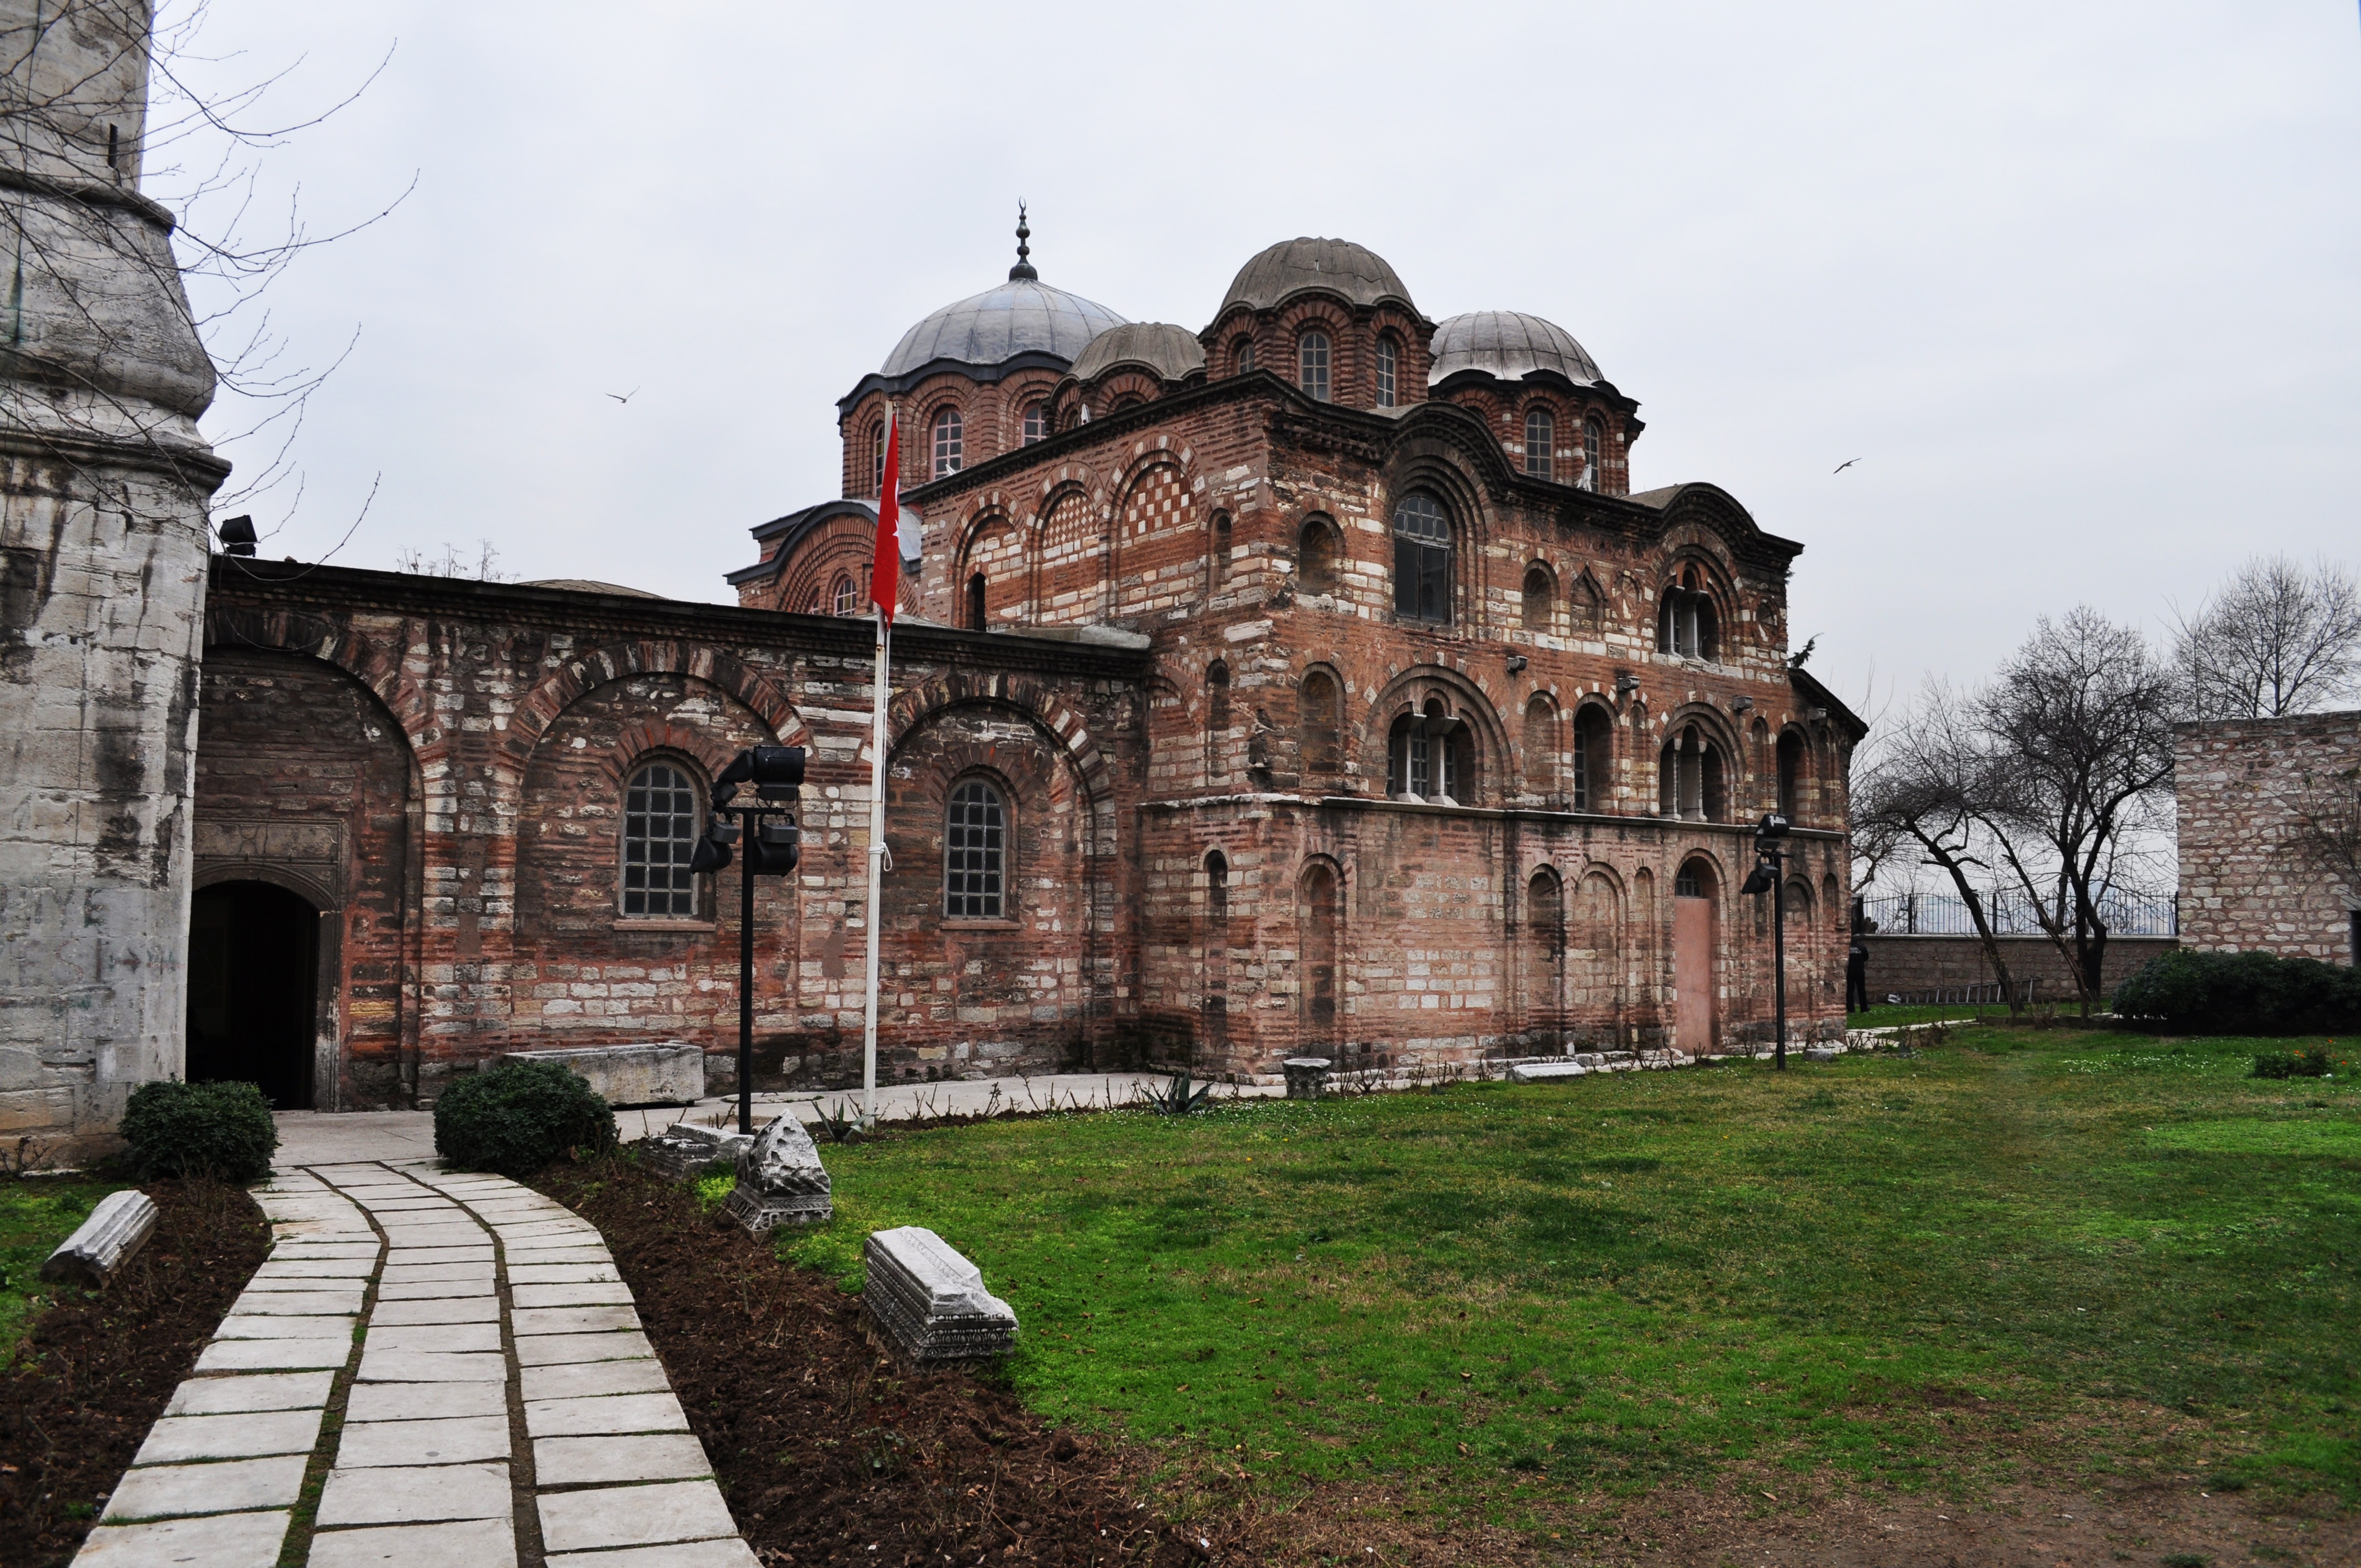
town, building, chateau, palace, church, chapel, fortification, place of worship, ruins, monastery, history, estate, ancient history, fethiye museum, devan, pammakaristos church